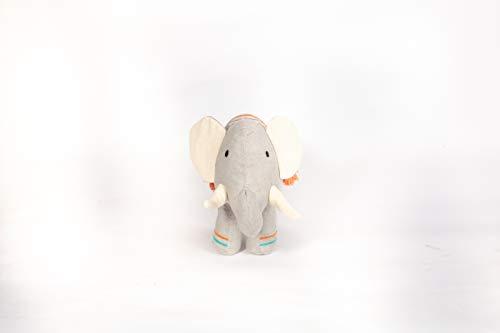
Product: MON AMI Plush Indian Elephant Draped with an Ornate Tribal Blanket, Grey, Orange Blanket, 11", Fun Stuffed Toy for Boys & Girls, Soft & Huggable
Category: Toys & Games | Stuffed Animals & Plush Toys | Stuffed Animals & Teddy Bears
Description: Elephant has a long nose which he's very proud of.
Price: $34.99
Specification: ProductDimensions:16x11x5inches|ItemWeight:7.2ounces|ShippingWeight:7.2ounces(Viewshippingratesandpolicies)|ASIN:B07L8BGYHL|Itemmodelnumber:89135|Manufacturerrecommendedage:3months-8years